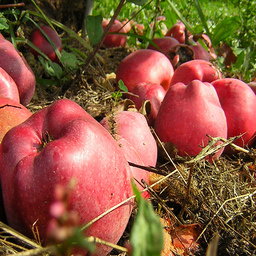
Label: Apple